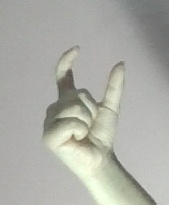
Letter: nun